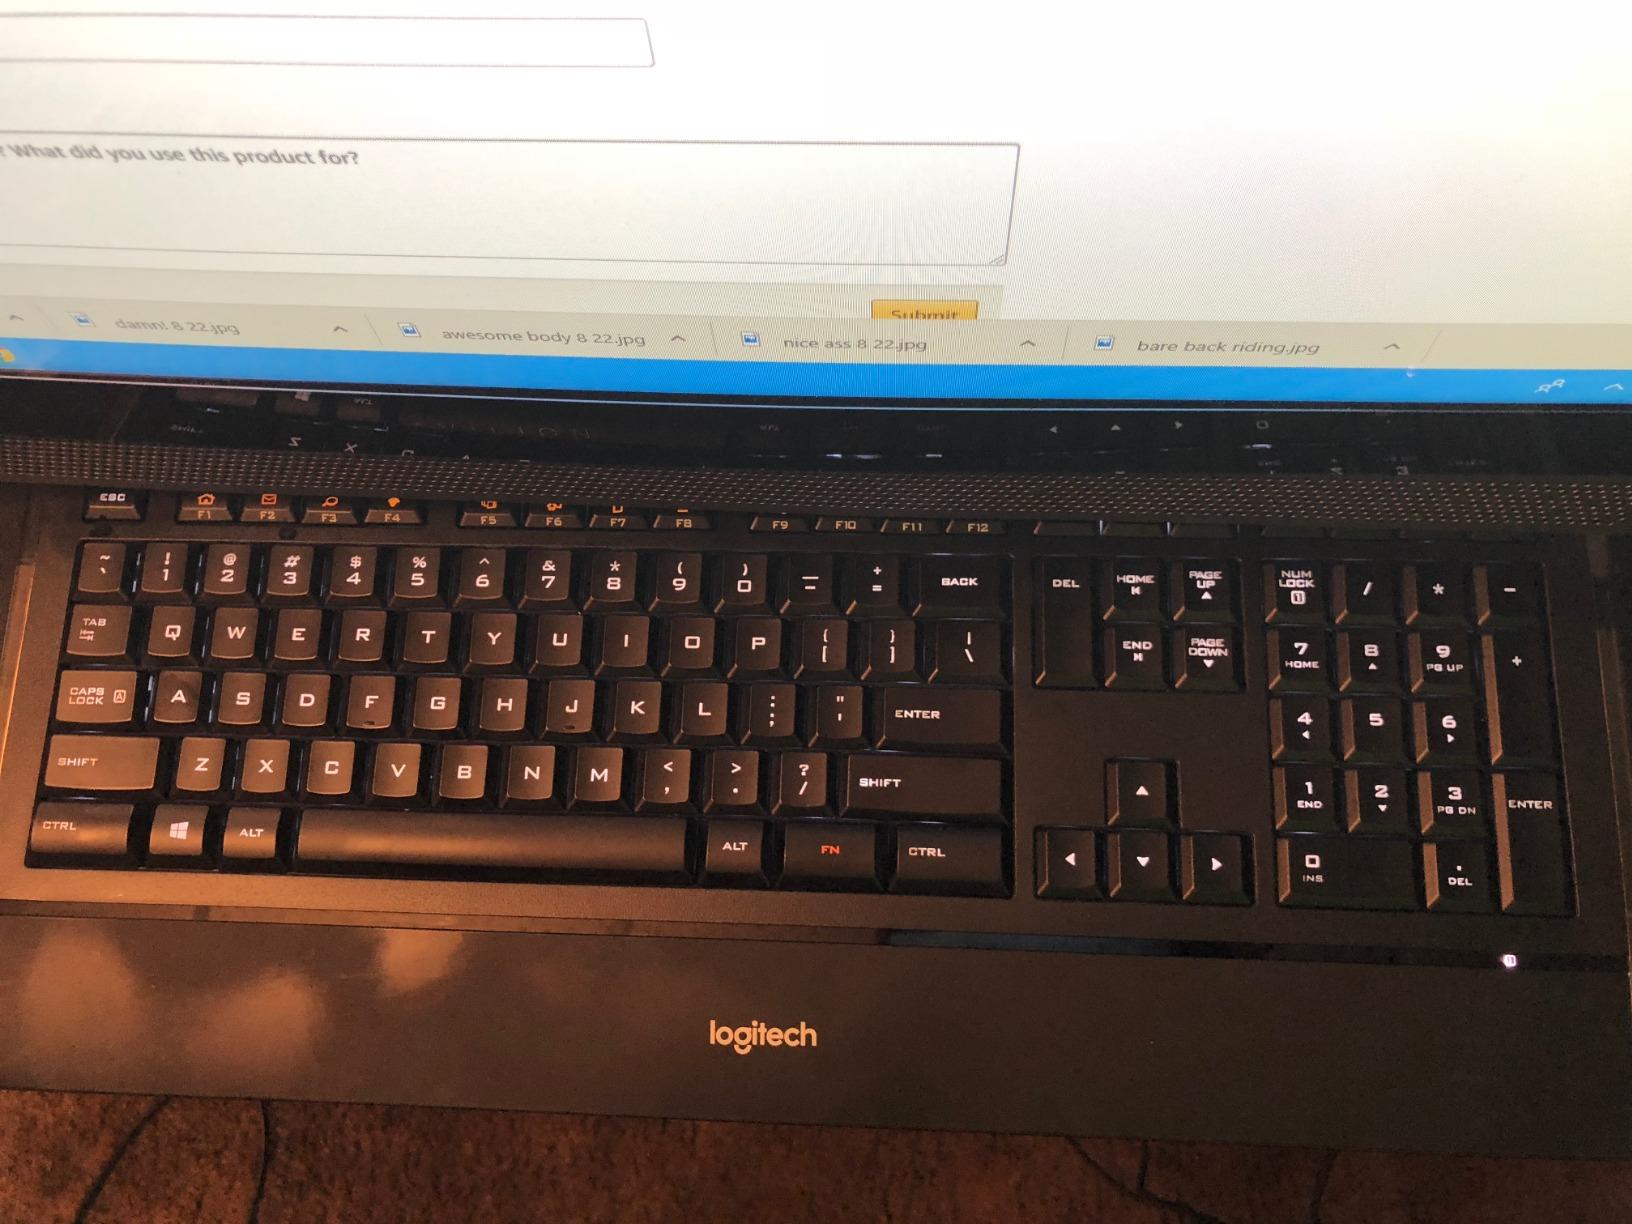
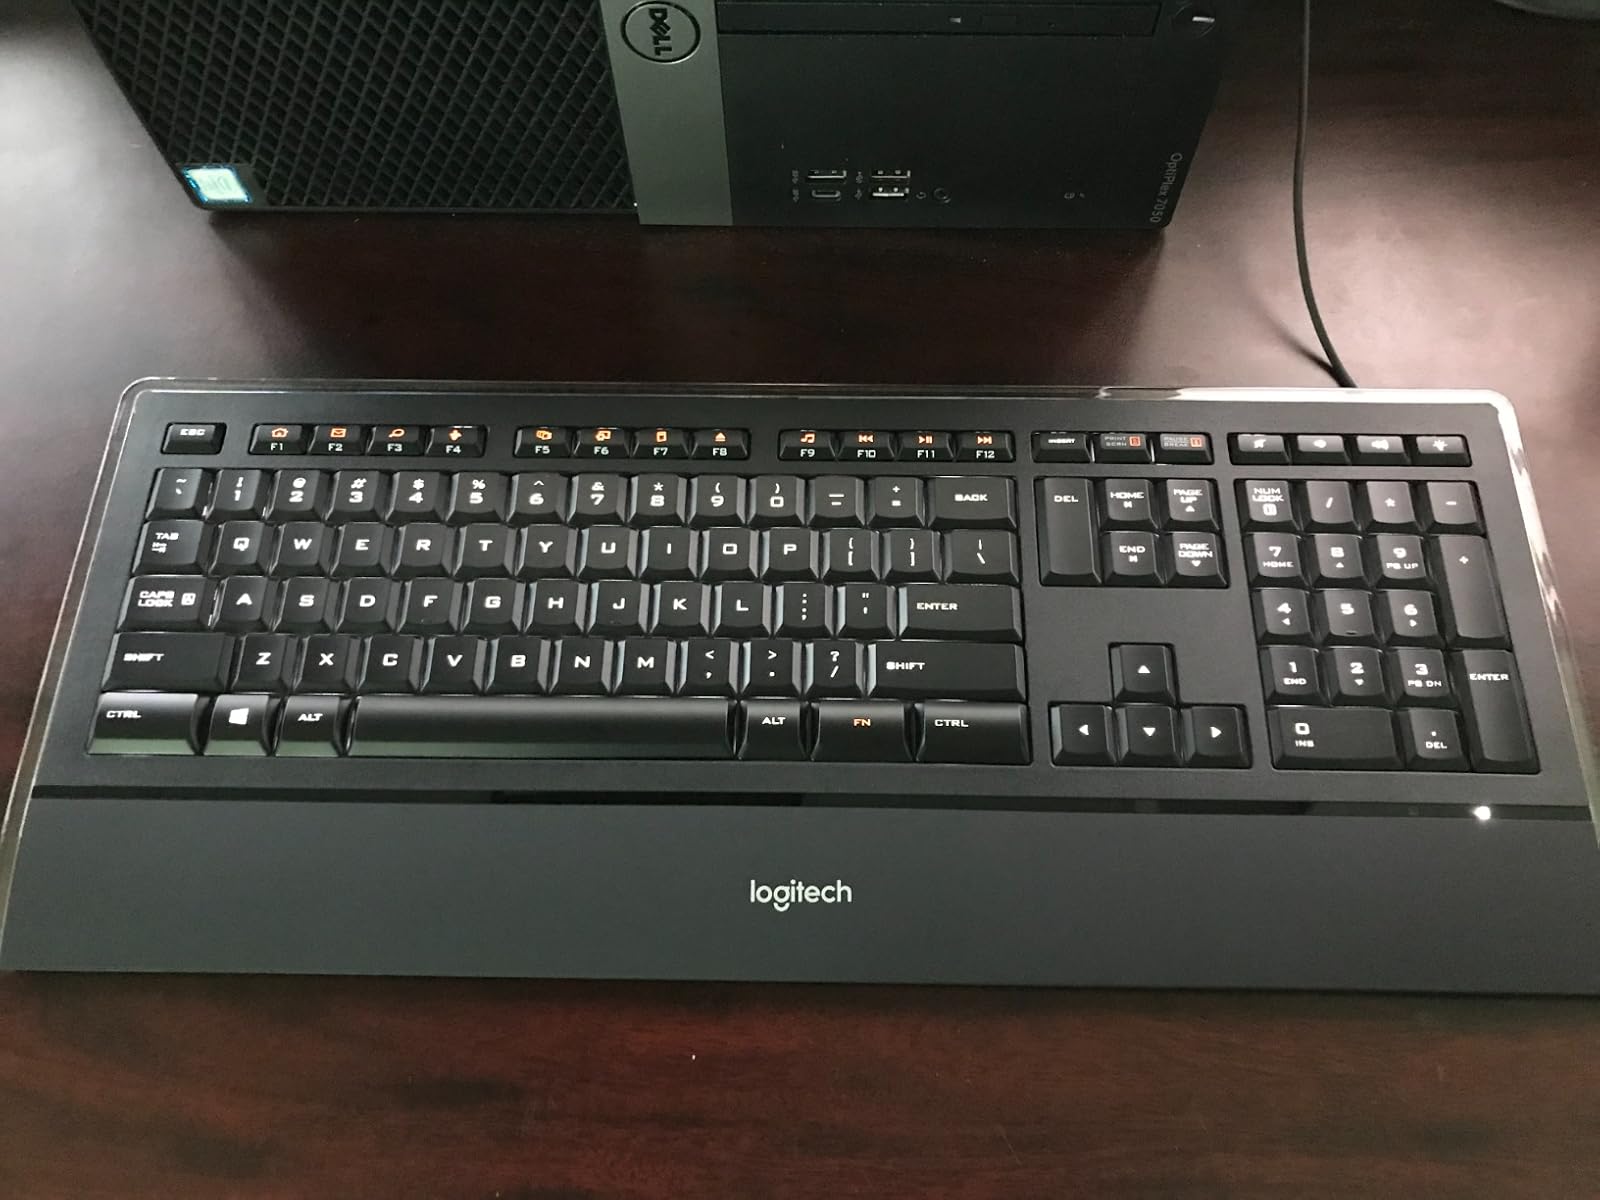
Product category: keyboard
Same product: yes